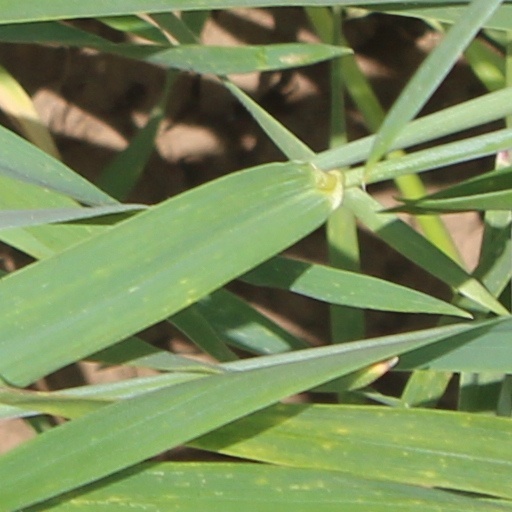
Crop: wheat